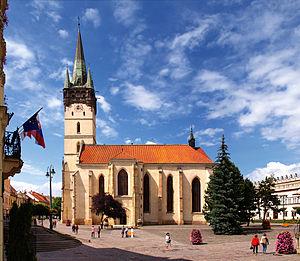
Église paroissiale Saint Nicolas
Prešov est une ville de Slovaquie orientale.